Ballygarrett

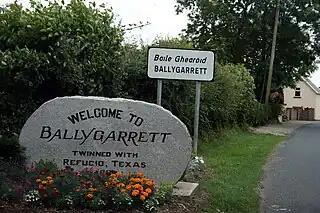
Signage entering Ballygarrett

Ballygarrett is a rural village in the southeastern corner of Ireland. It is in County Wexford south-east of Gorey on the R742 road. The birthplace of Texas empresario James Power, Ballygarrett is twinned with Refugio, Texas.